Newsweek

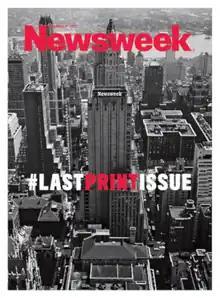
"Newsweek" final print issue, released on December 31, 2012

In 1970, Eleanor Holmes Norton represented sixty female employees of "Newsweek" who had filed a claim with the Equal Employment Opportunity Commission that "Newsweek" had a policy of allowing only men to be reporters. The women won the suit with the support of the American Civil Liberties Union (ACLU) and "Newsweek" agreed to allow women to be reporters. The day the claim was filed, "Newsweek" cover article was "Women in Revolt", covering the feminist movement; the article was written by a woman who had been hired on a freelance basis since there were no female reporters at the magazine.